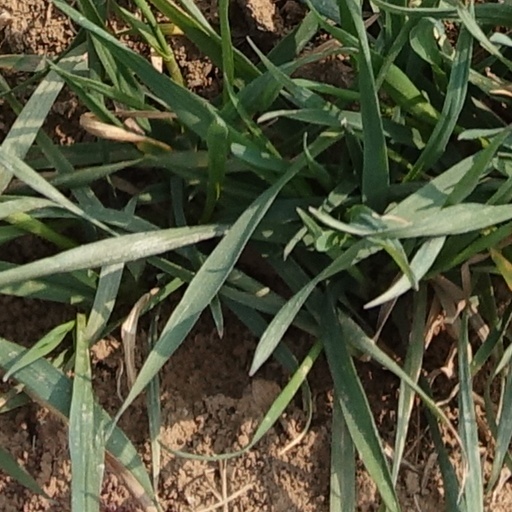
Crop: wheat